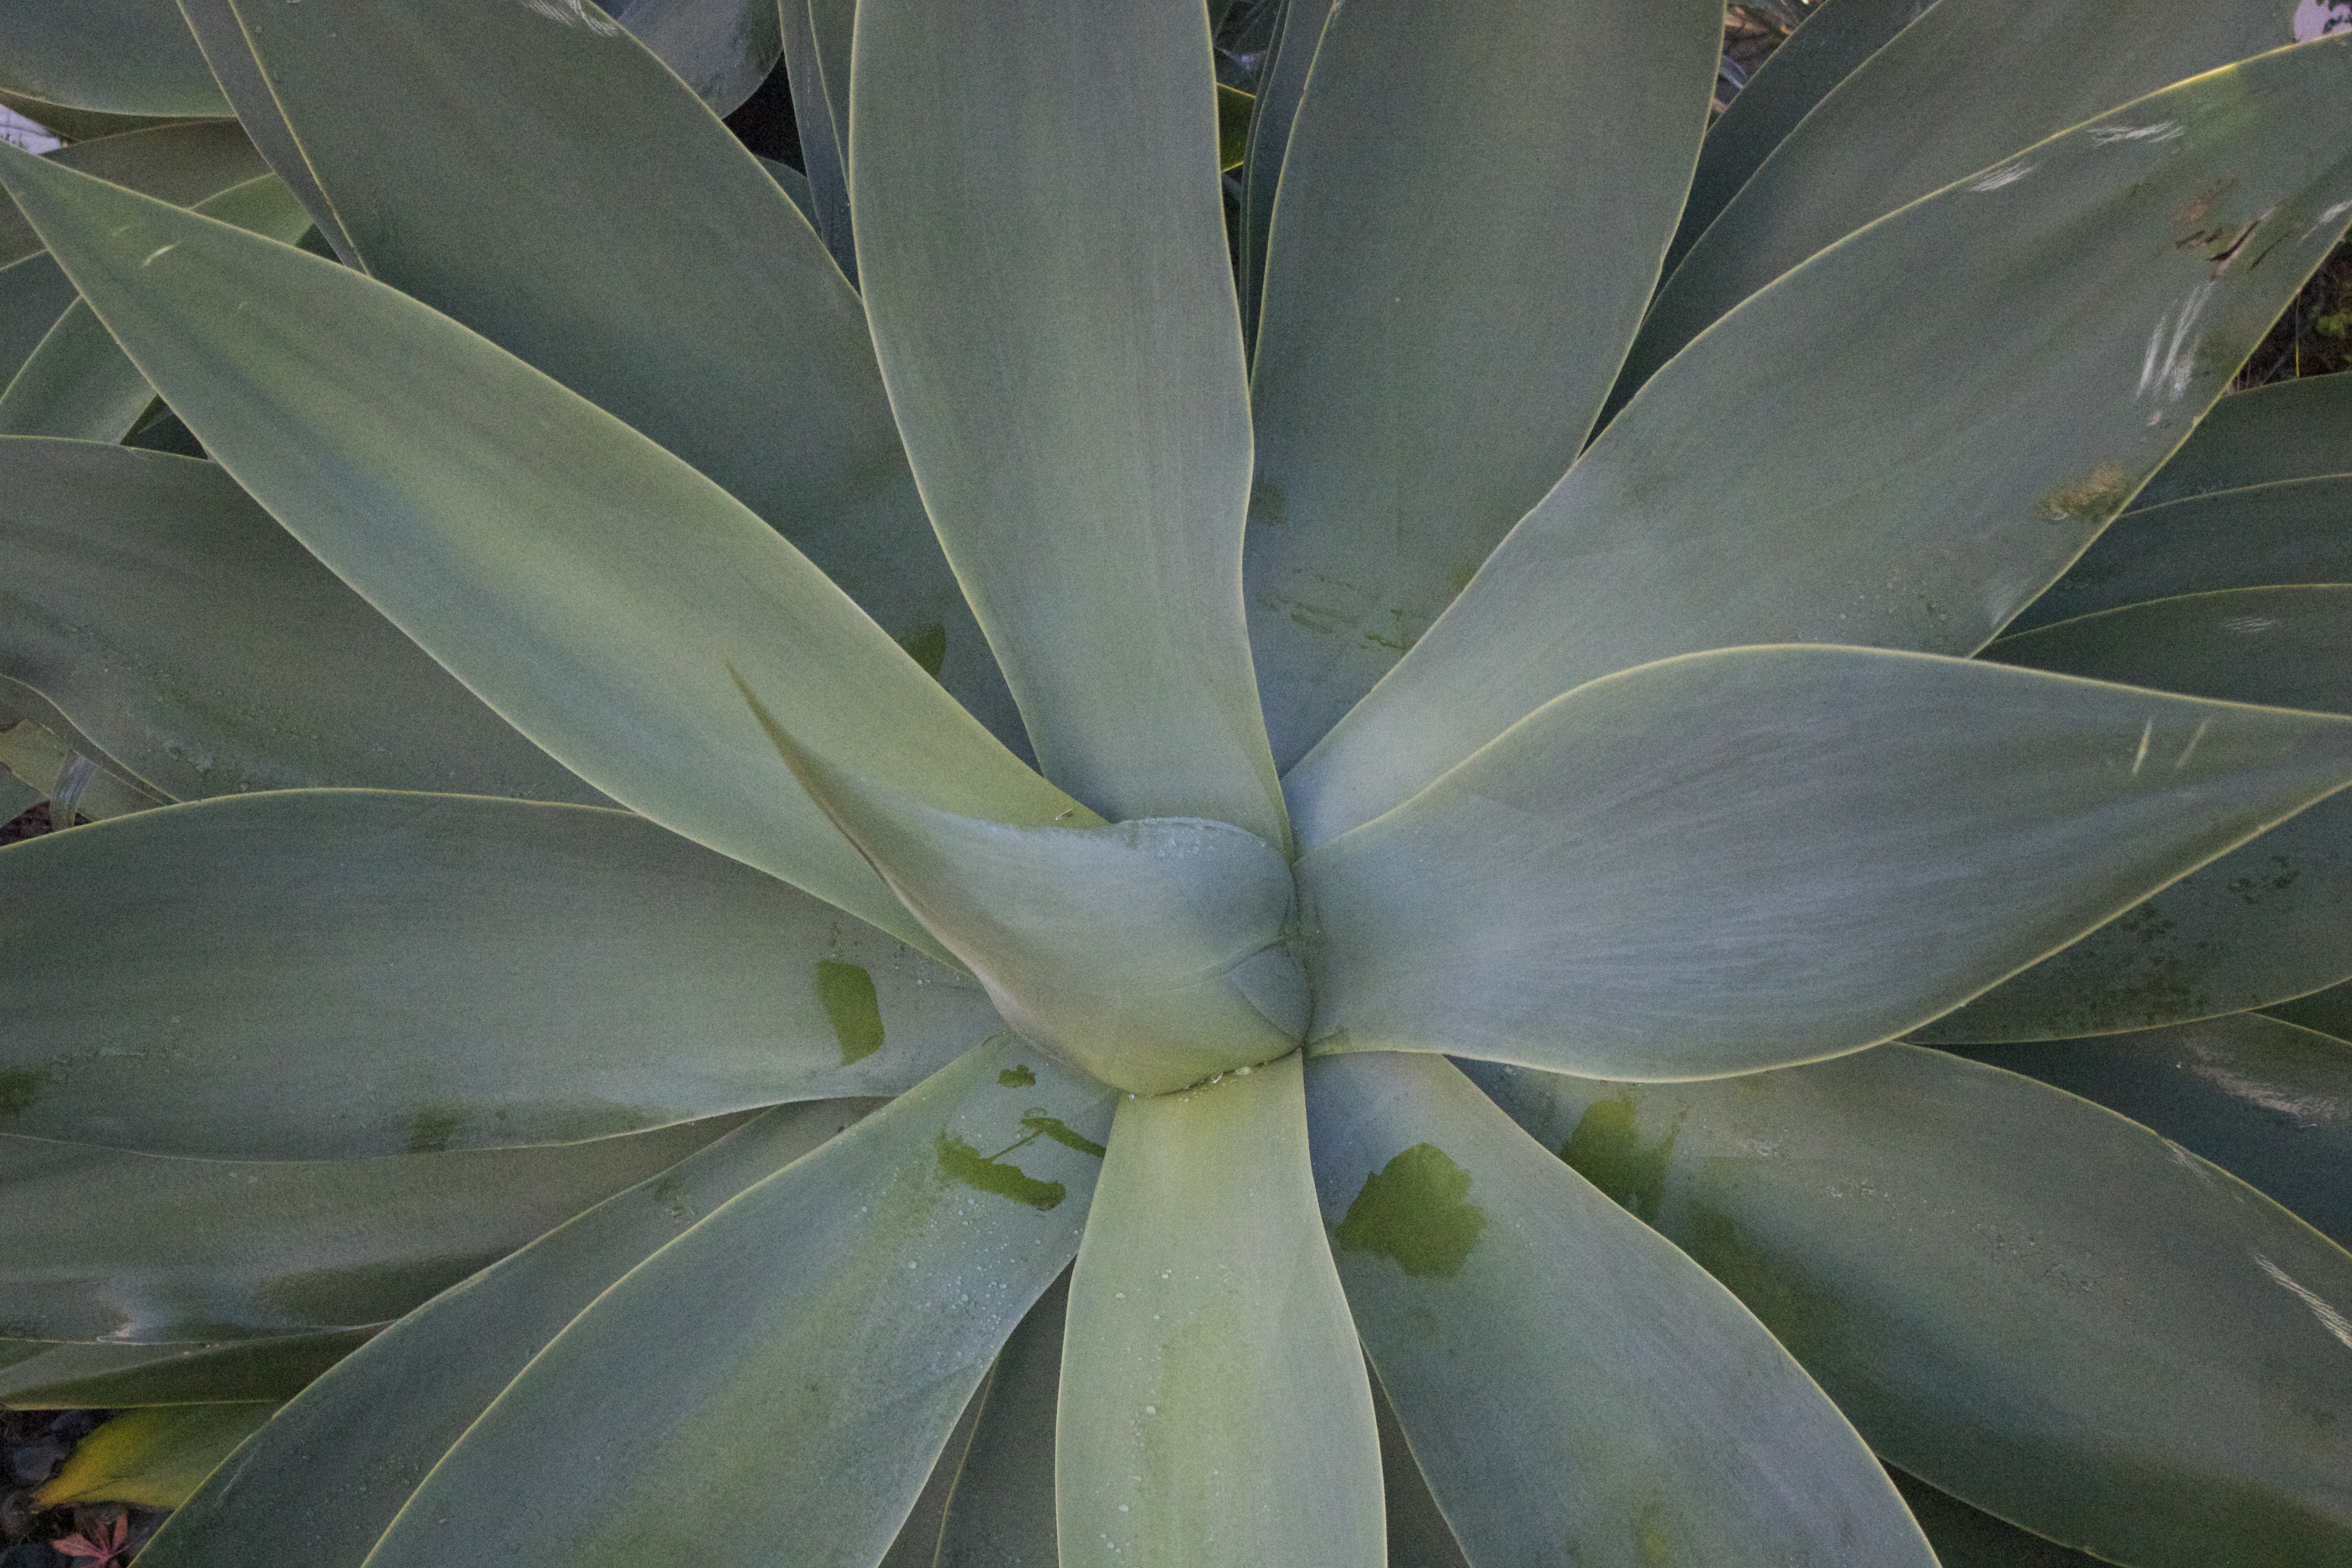
nature, plant, flower, green, tropical, natural, botany, succulent, botanical, agave, flowering plant, land plant, agave azul